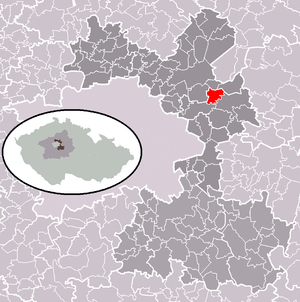
Lázně Toušeň est un bourg du district de Prague-Est, dans la région de Bohême-Centrale, en République tchèque. Sa population s'élevait à 1 398 habitants en 2020.